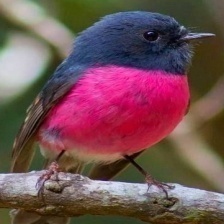
Species: PINK ROBIN
Scientific name: PETROICA RODINOGASTER
ImageNet parent category: robin